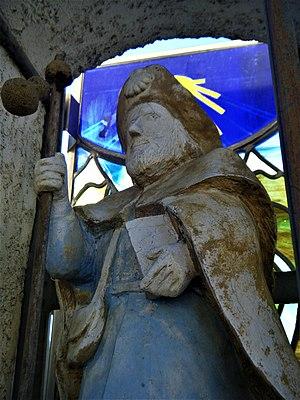
Statue de Saint-Jacques à Valencogne
Valencogne est une commune française située dans le département de l'Isère en région Auvergne-Rhône-Alpes et, autrefois rattachée à la province du Dauphiné. La commune qui se situe plus particulièrement dans la région naturelle des Terres froides du Dauphiné fut adhérente à la communauté de communes Bourbre-Tisserands, puis a rejoint la communauté de communes « Les Vals du Dauphiné » au 1ᵉʳ janvier 2017.